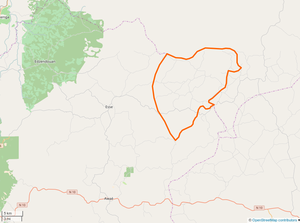
Limites communales d'Afanloum, Cameroun, avec OSM.
Afanloum est une commune du Cameroun située dans la région du Centre et le département de la Méfou-et-Afamba.